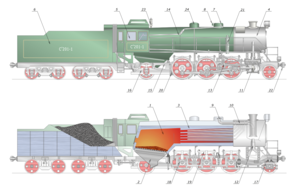
Schéma d'une locomotive à vapeur. Une nomenclature complète est disponible sur le Wikipédia français.